Bas Edixhoven

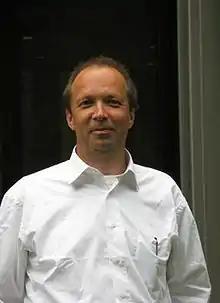
Edixhoven in 2008

Sebastiaan Johan Edixhoven (12 March 1962 – 16 January 2022) was a Dutch mathematician who worked in arithmetic geometry. He was a professor at University of Rennes 1 and Leiden University.